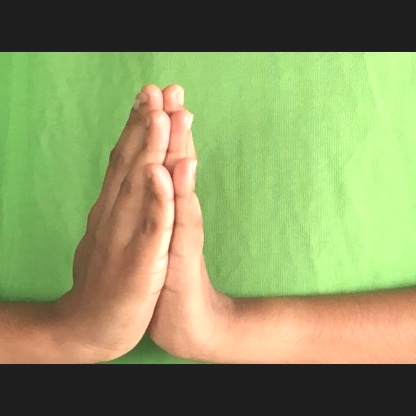
Mudra: Anjali